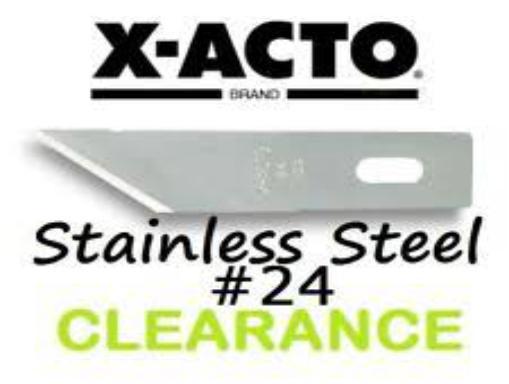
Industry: Necessities